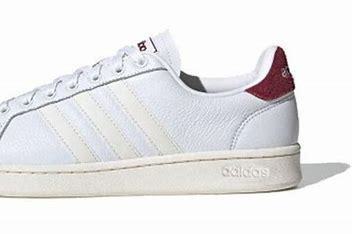
Brand: adidas
Model: neo Adidas NEO Grand Court